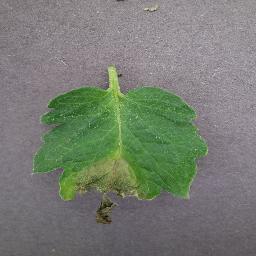
Label: Tomato___Late_blight